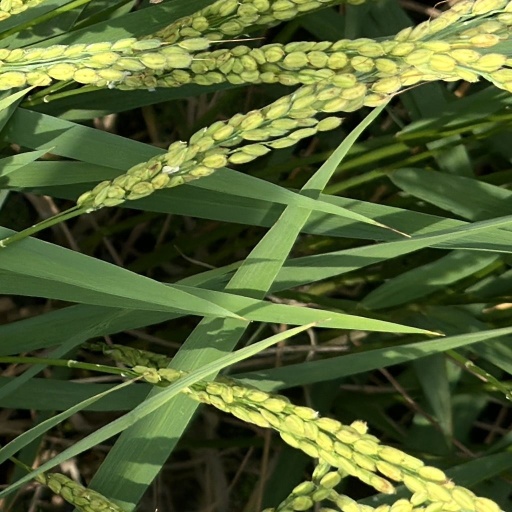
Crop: rice